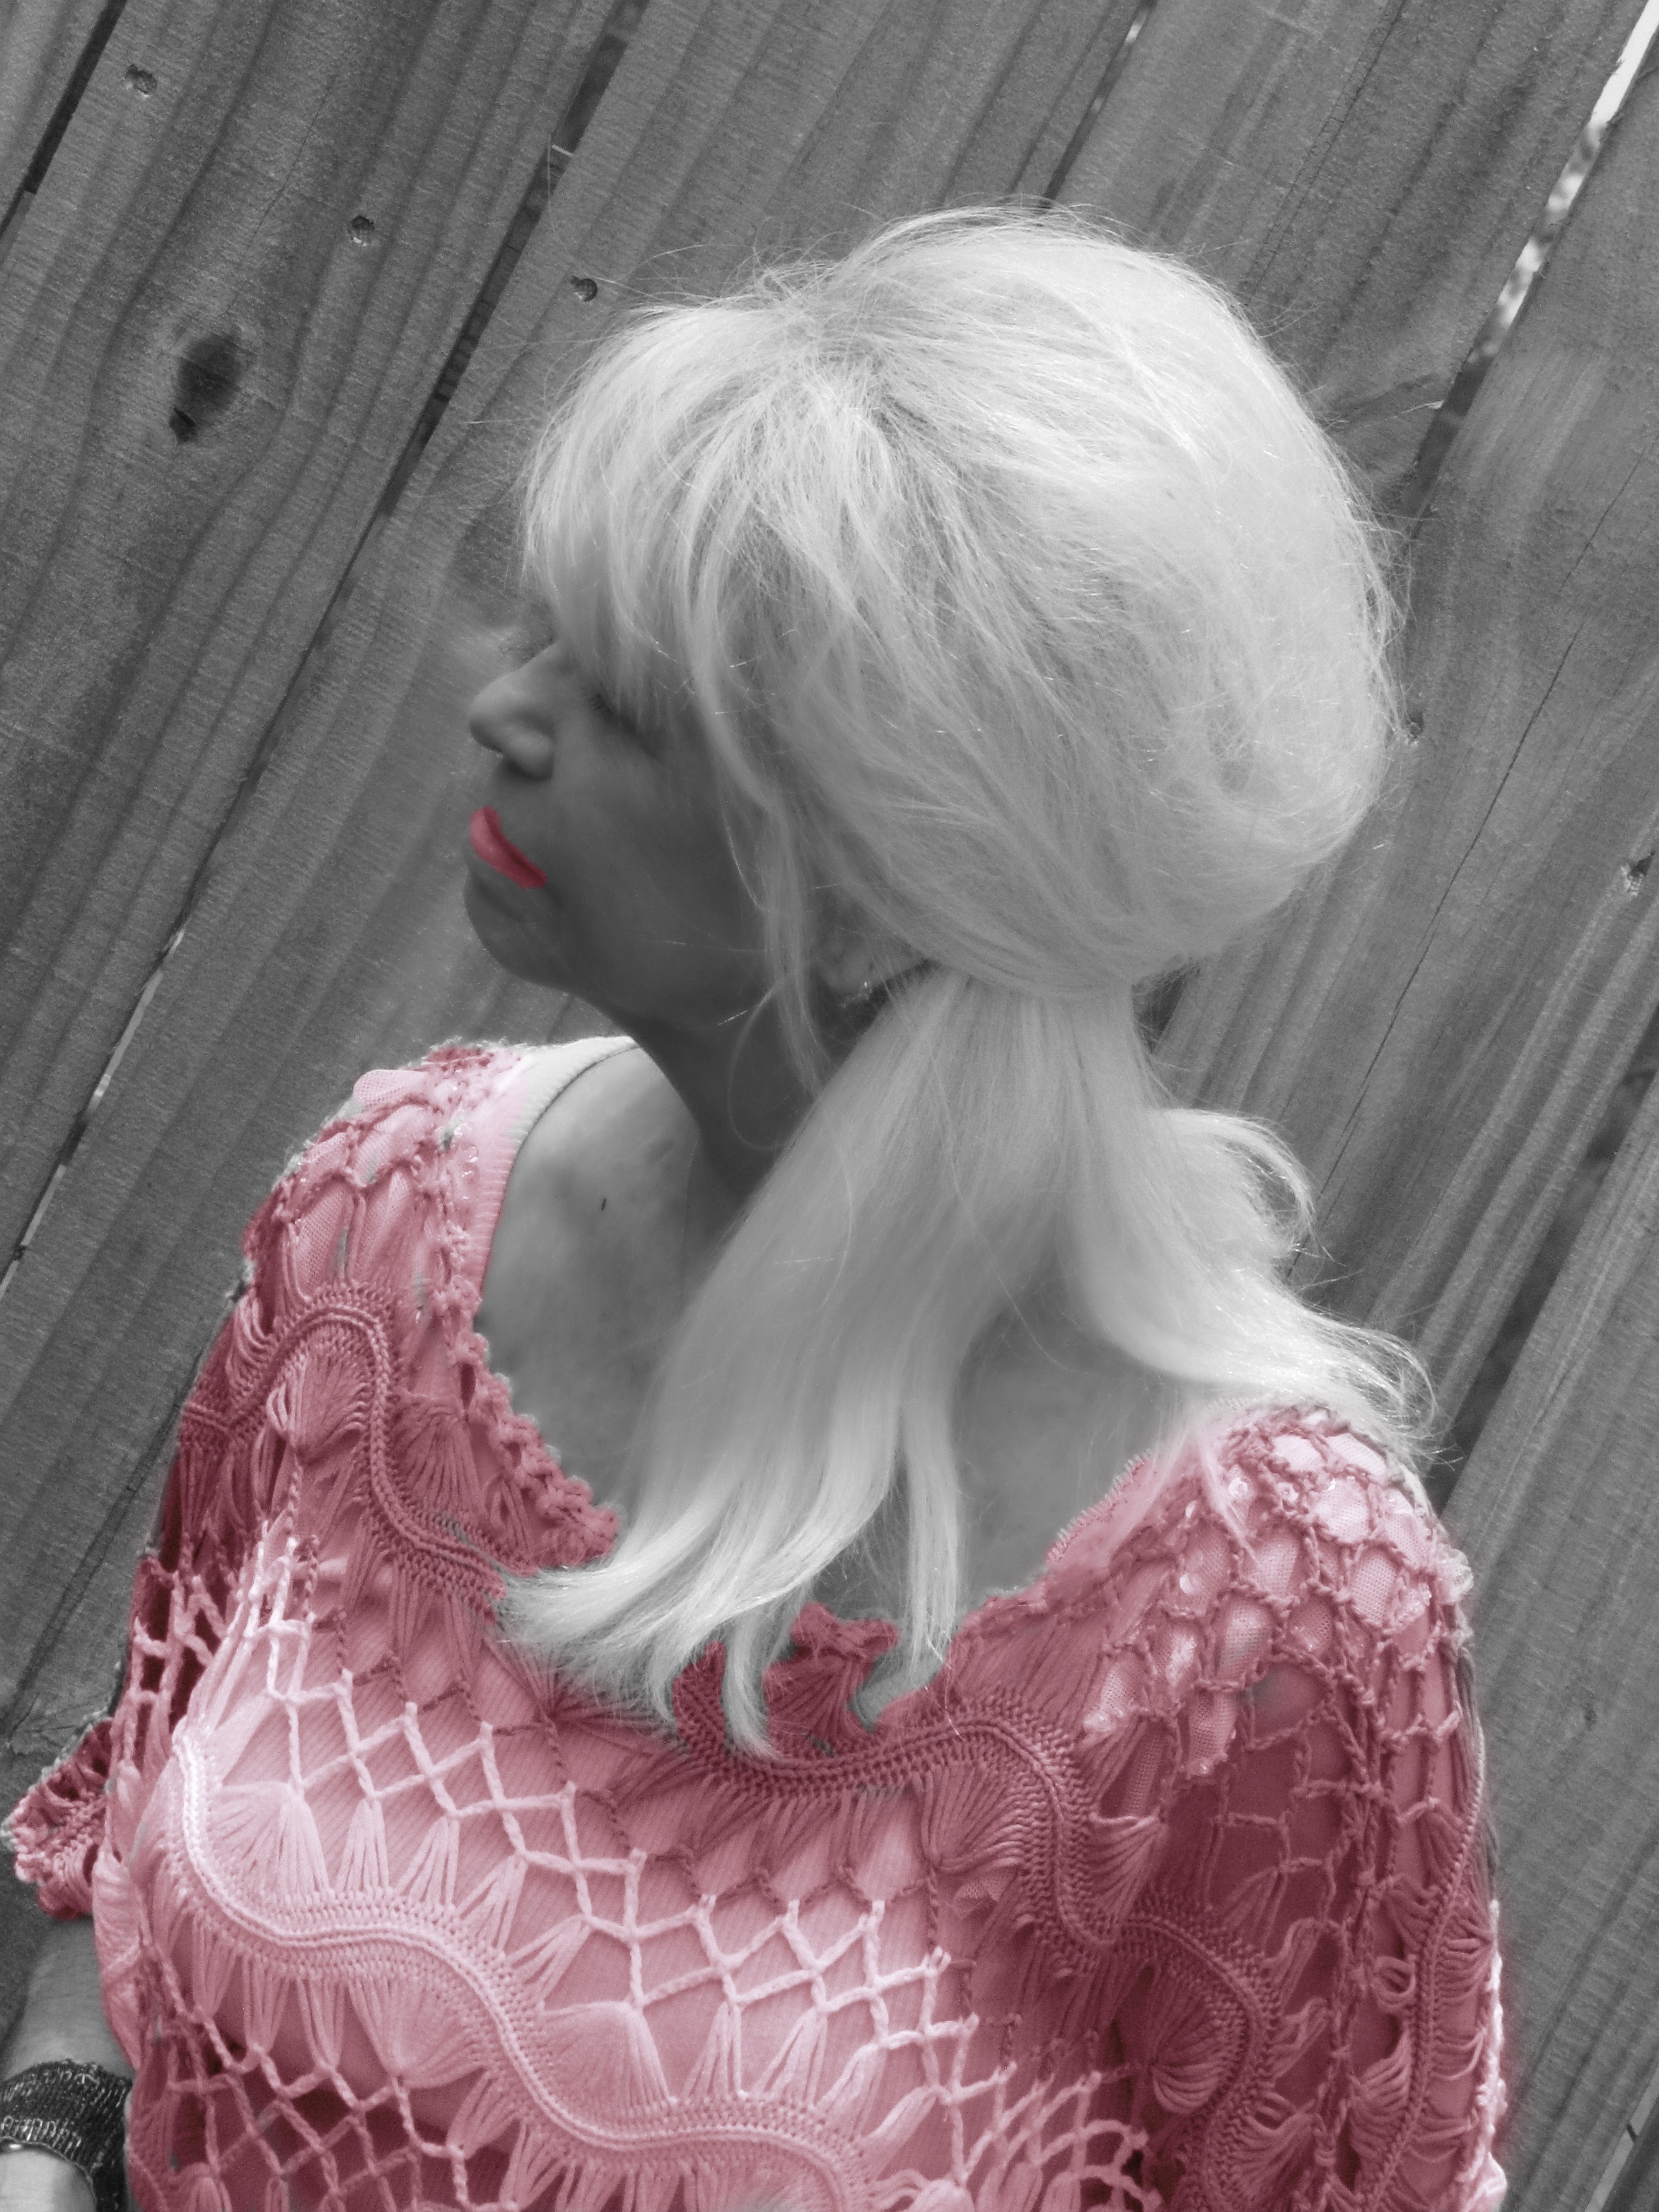
person, girl, woman, hair, white, female, portrait, red, fashion, clothing, lady, pink, toy, blonde, hairstyle, feminine, doll, dress, mother, head, beauty, blond, organ, attractive, gorgeous, glamour, photo shoot, glamorous